Auxey-Duresses wine

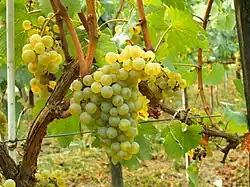
Chardonnay is the primary grape for the white wines of Auxey-Duresses

There are nine "climats" in Auxey-Duresses classified as "Premier Cru" vineyards, all located on a roughly south-facing slope of the hill la Montagne du Burdon, close to the border of Monthélie. The wines of these vineyards are designated "Auxey-Duresses Premier Cru" + vineyard name, or may labelled just "Auxey-Duresses Premier Cru", in which case it is possible to blend wine from several Premier Cru vineyards within the AOC.